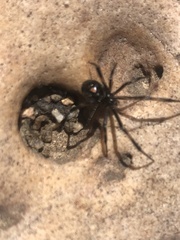
Species: Lactrodectus_hesperus